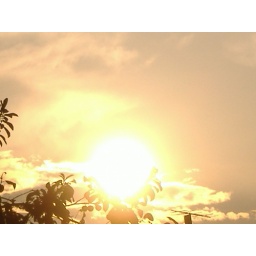
the golden apple in the sky